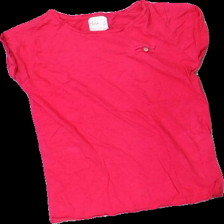
View: front
Type: T-shirt
Category: Ladies
Brand: Not in the list
Brand text on label: Mira
Colors: Pink
Material: 100% Cotton
Cut: Regular
Size: S
Season: All
Price range: 50-100
Recommended usage: Reuse
Description: pink t-shirt